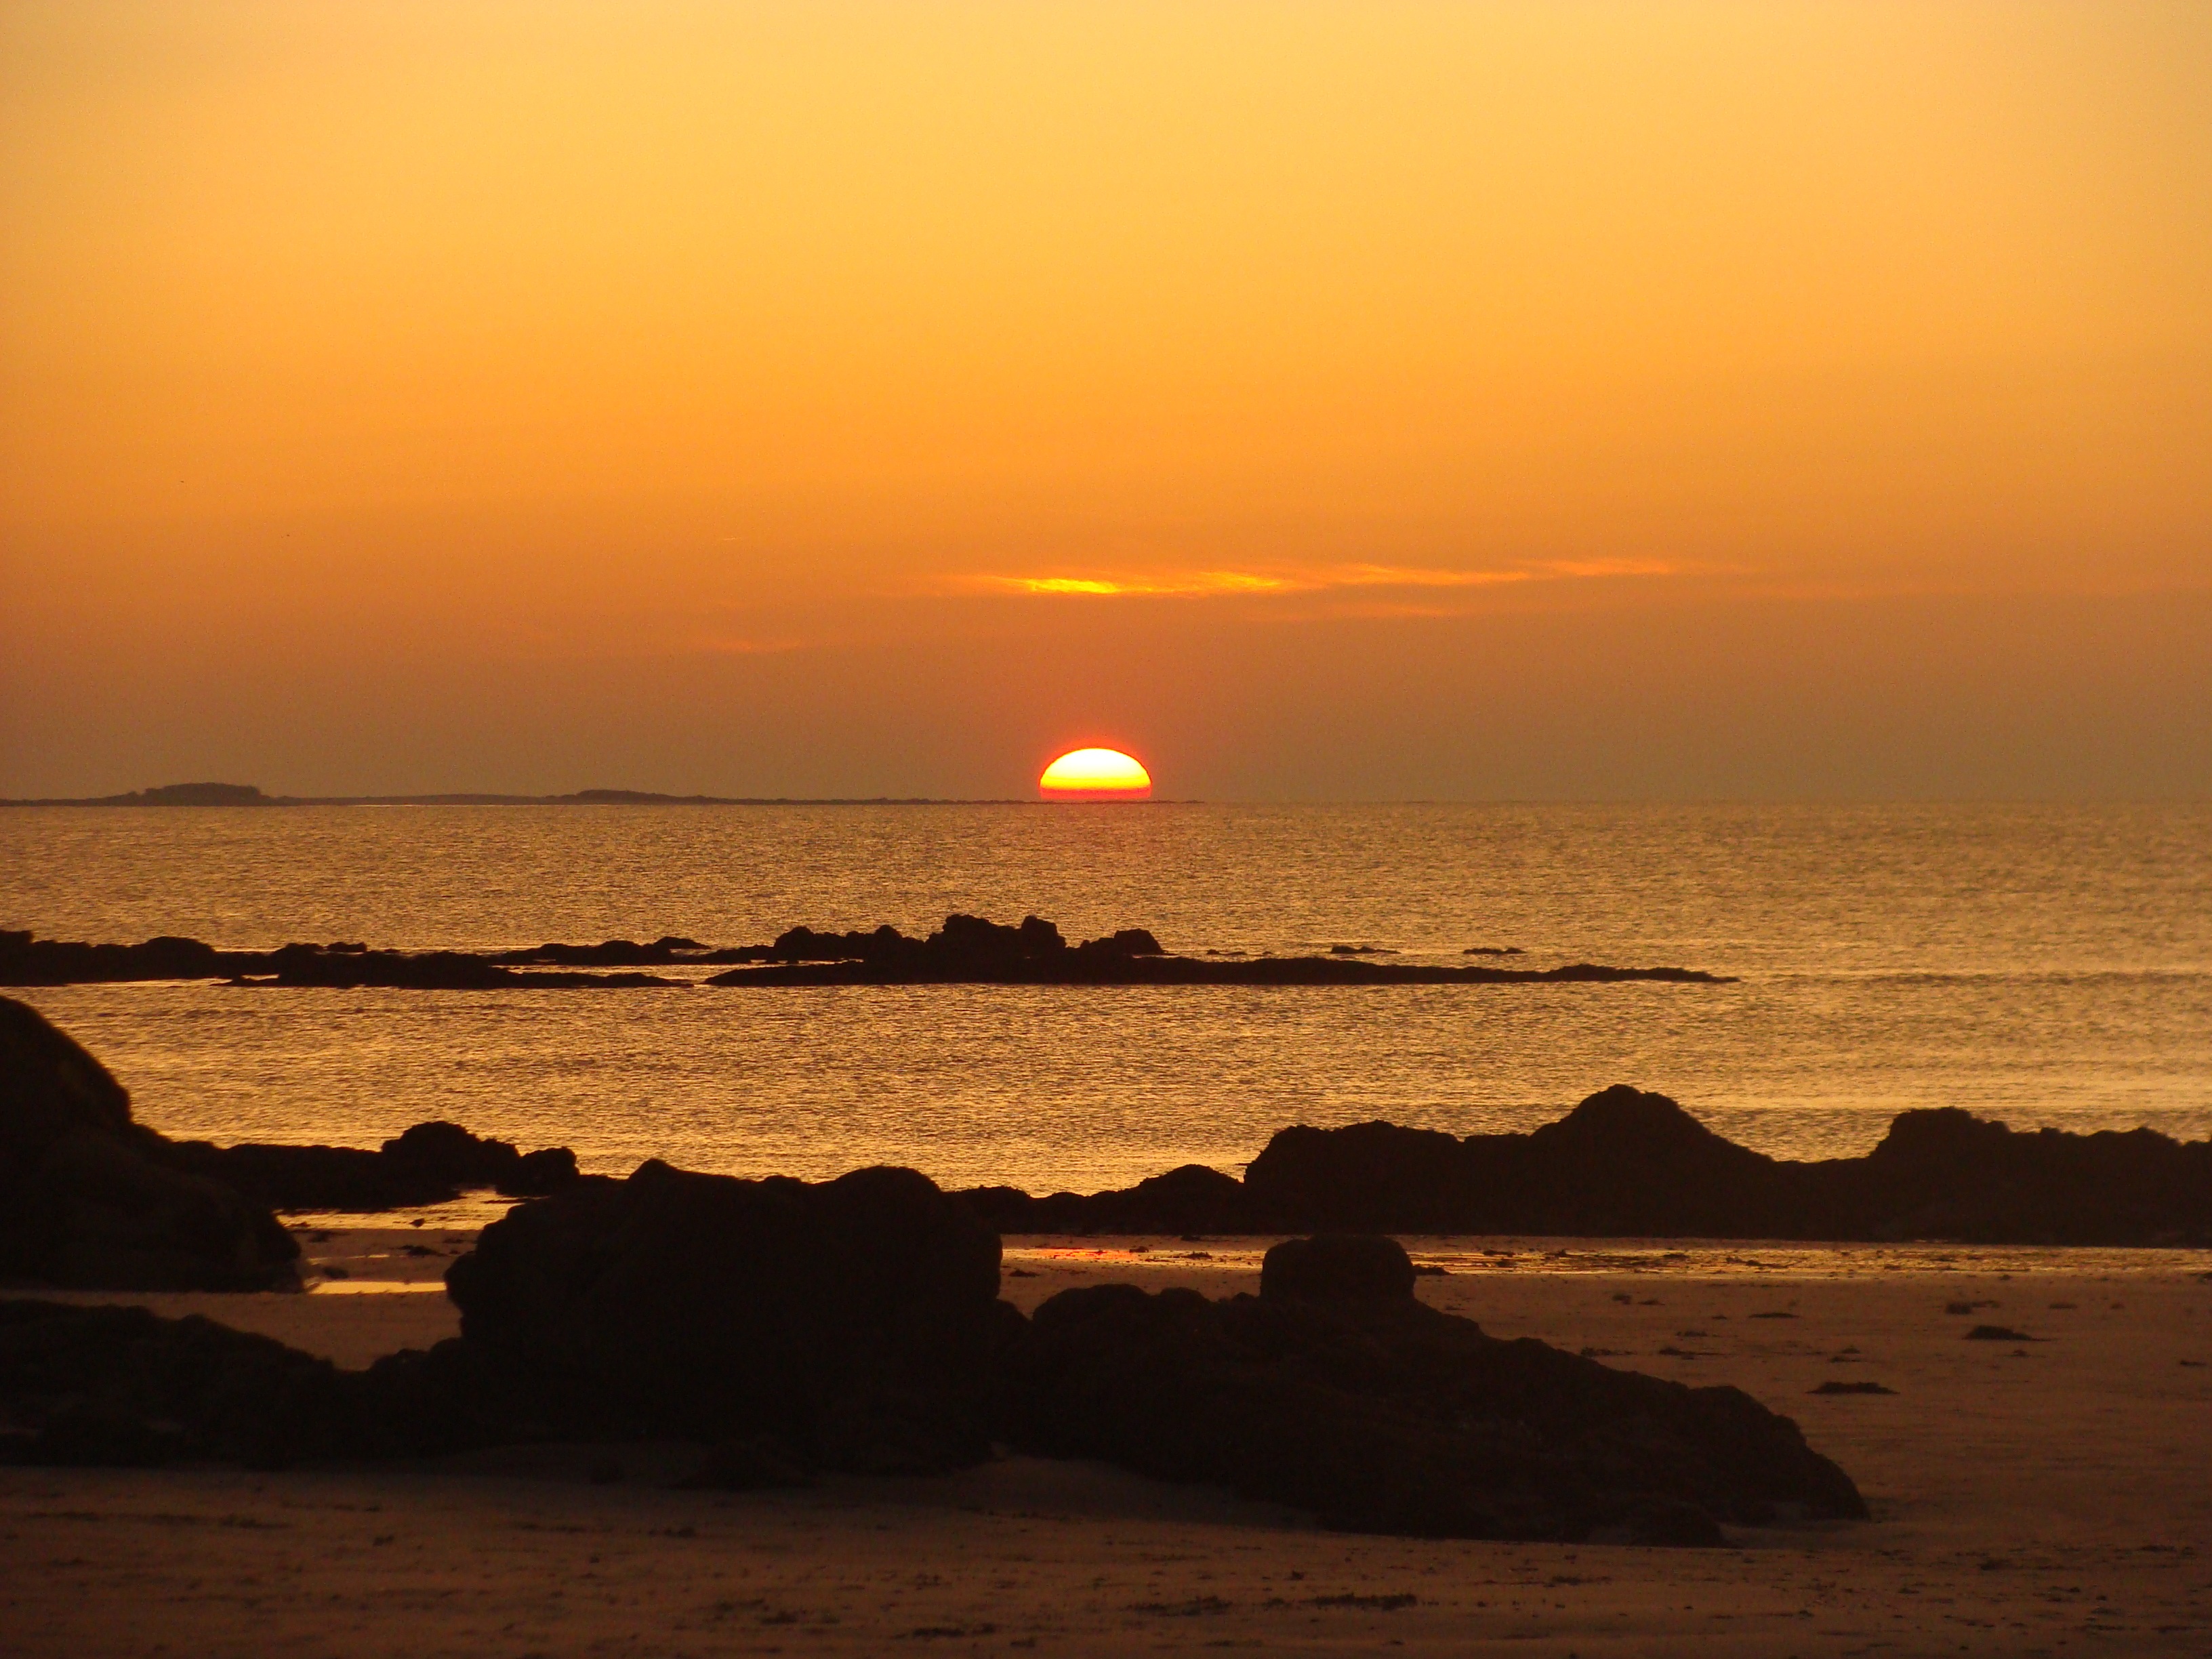
beach, sea, coast, sand, ocean, horizon, sun, sunrise, sunset, morning, shore, wave, dawn, dusk, evening, body of water, afterglow, wind wave